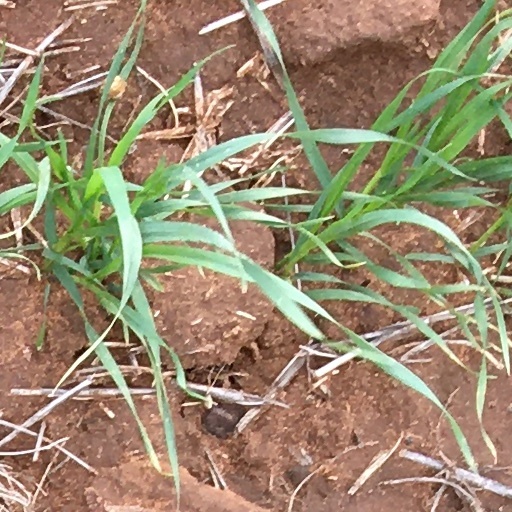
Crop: wheat